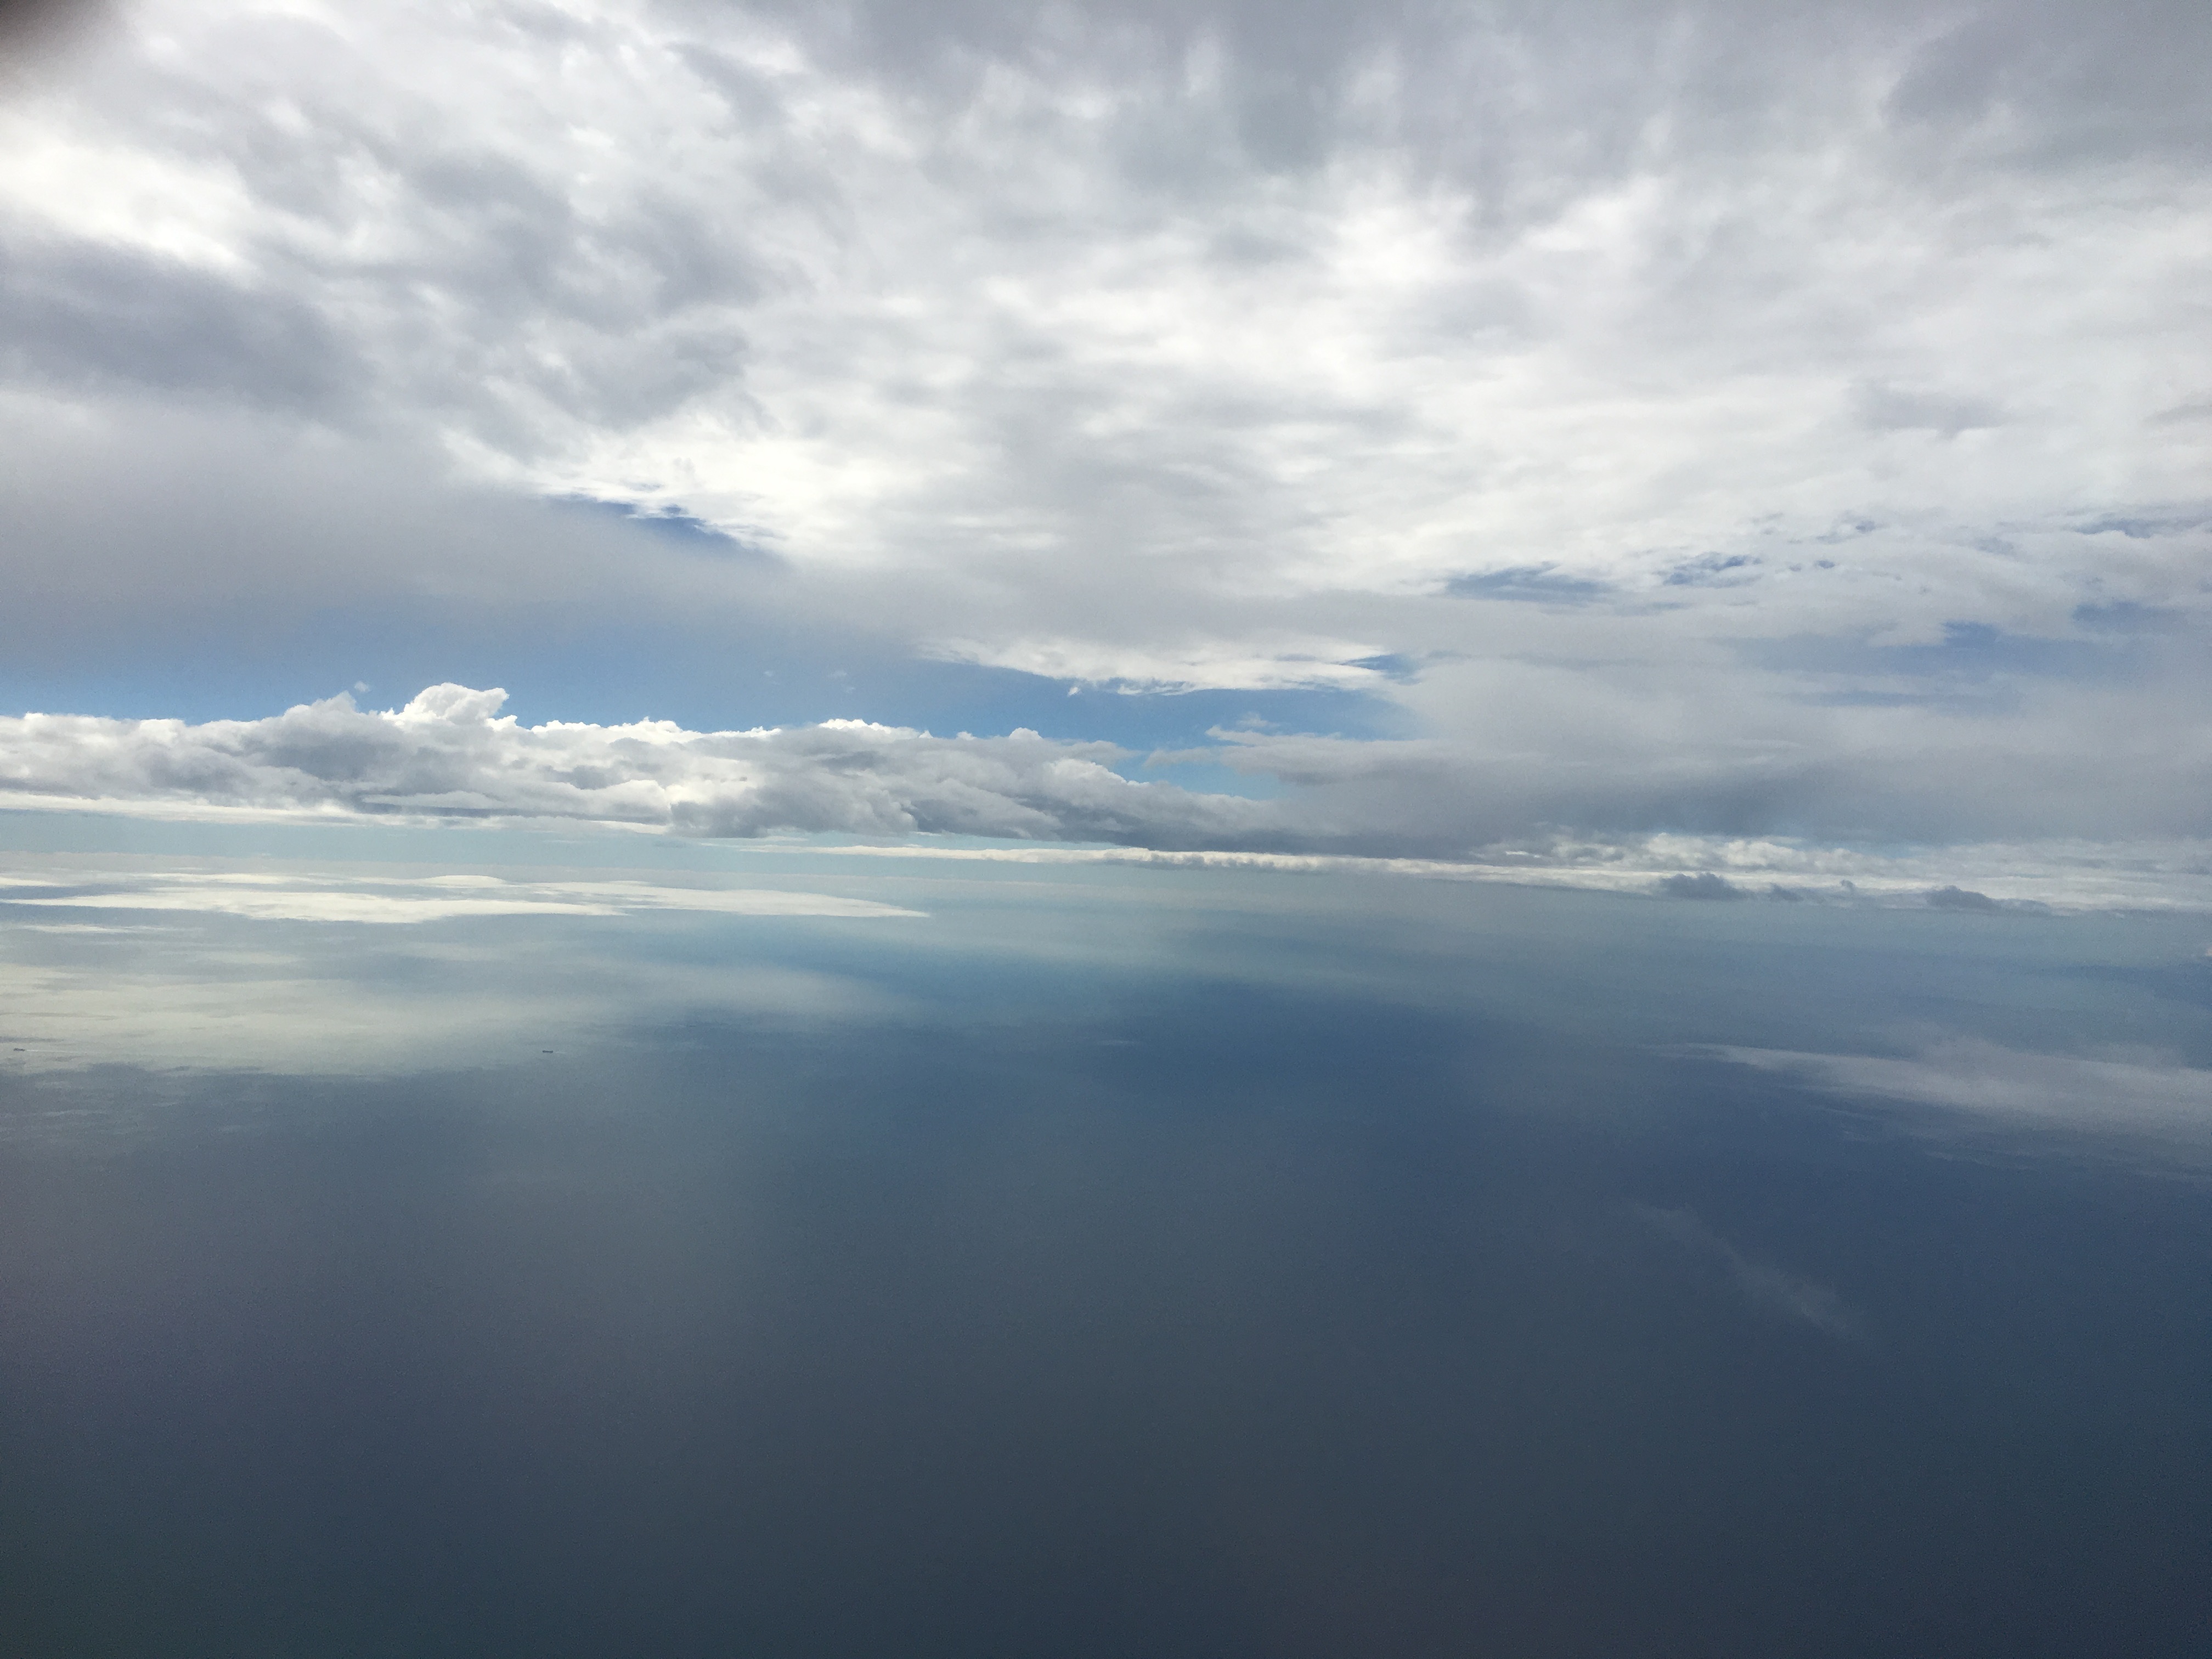
sea, ocean, horizon, mountain, cloud, sky, sunlight, morning, dawn, atmosphere, dusk, reflection, flight, cumulus, plain, meteorological phenomenon, atmospheric phenomenon, atmosphere of earth